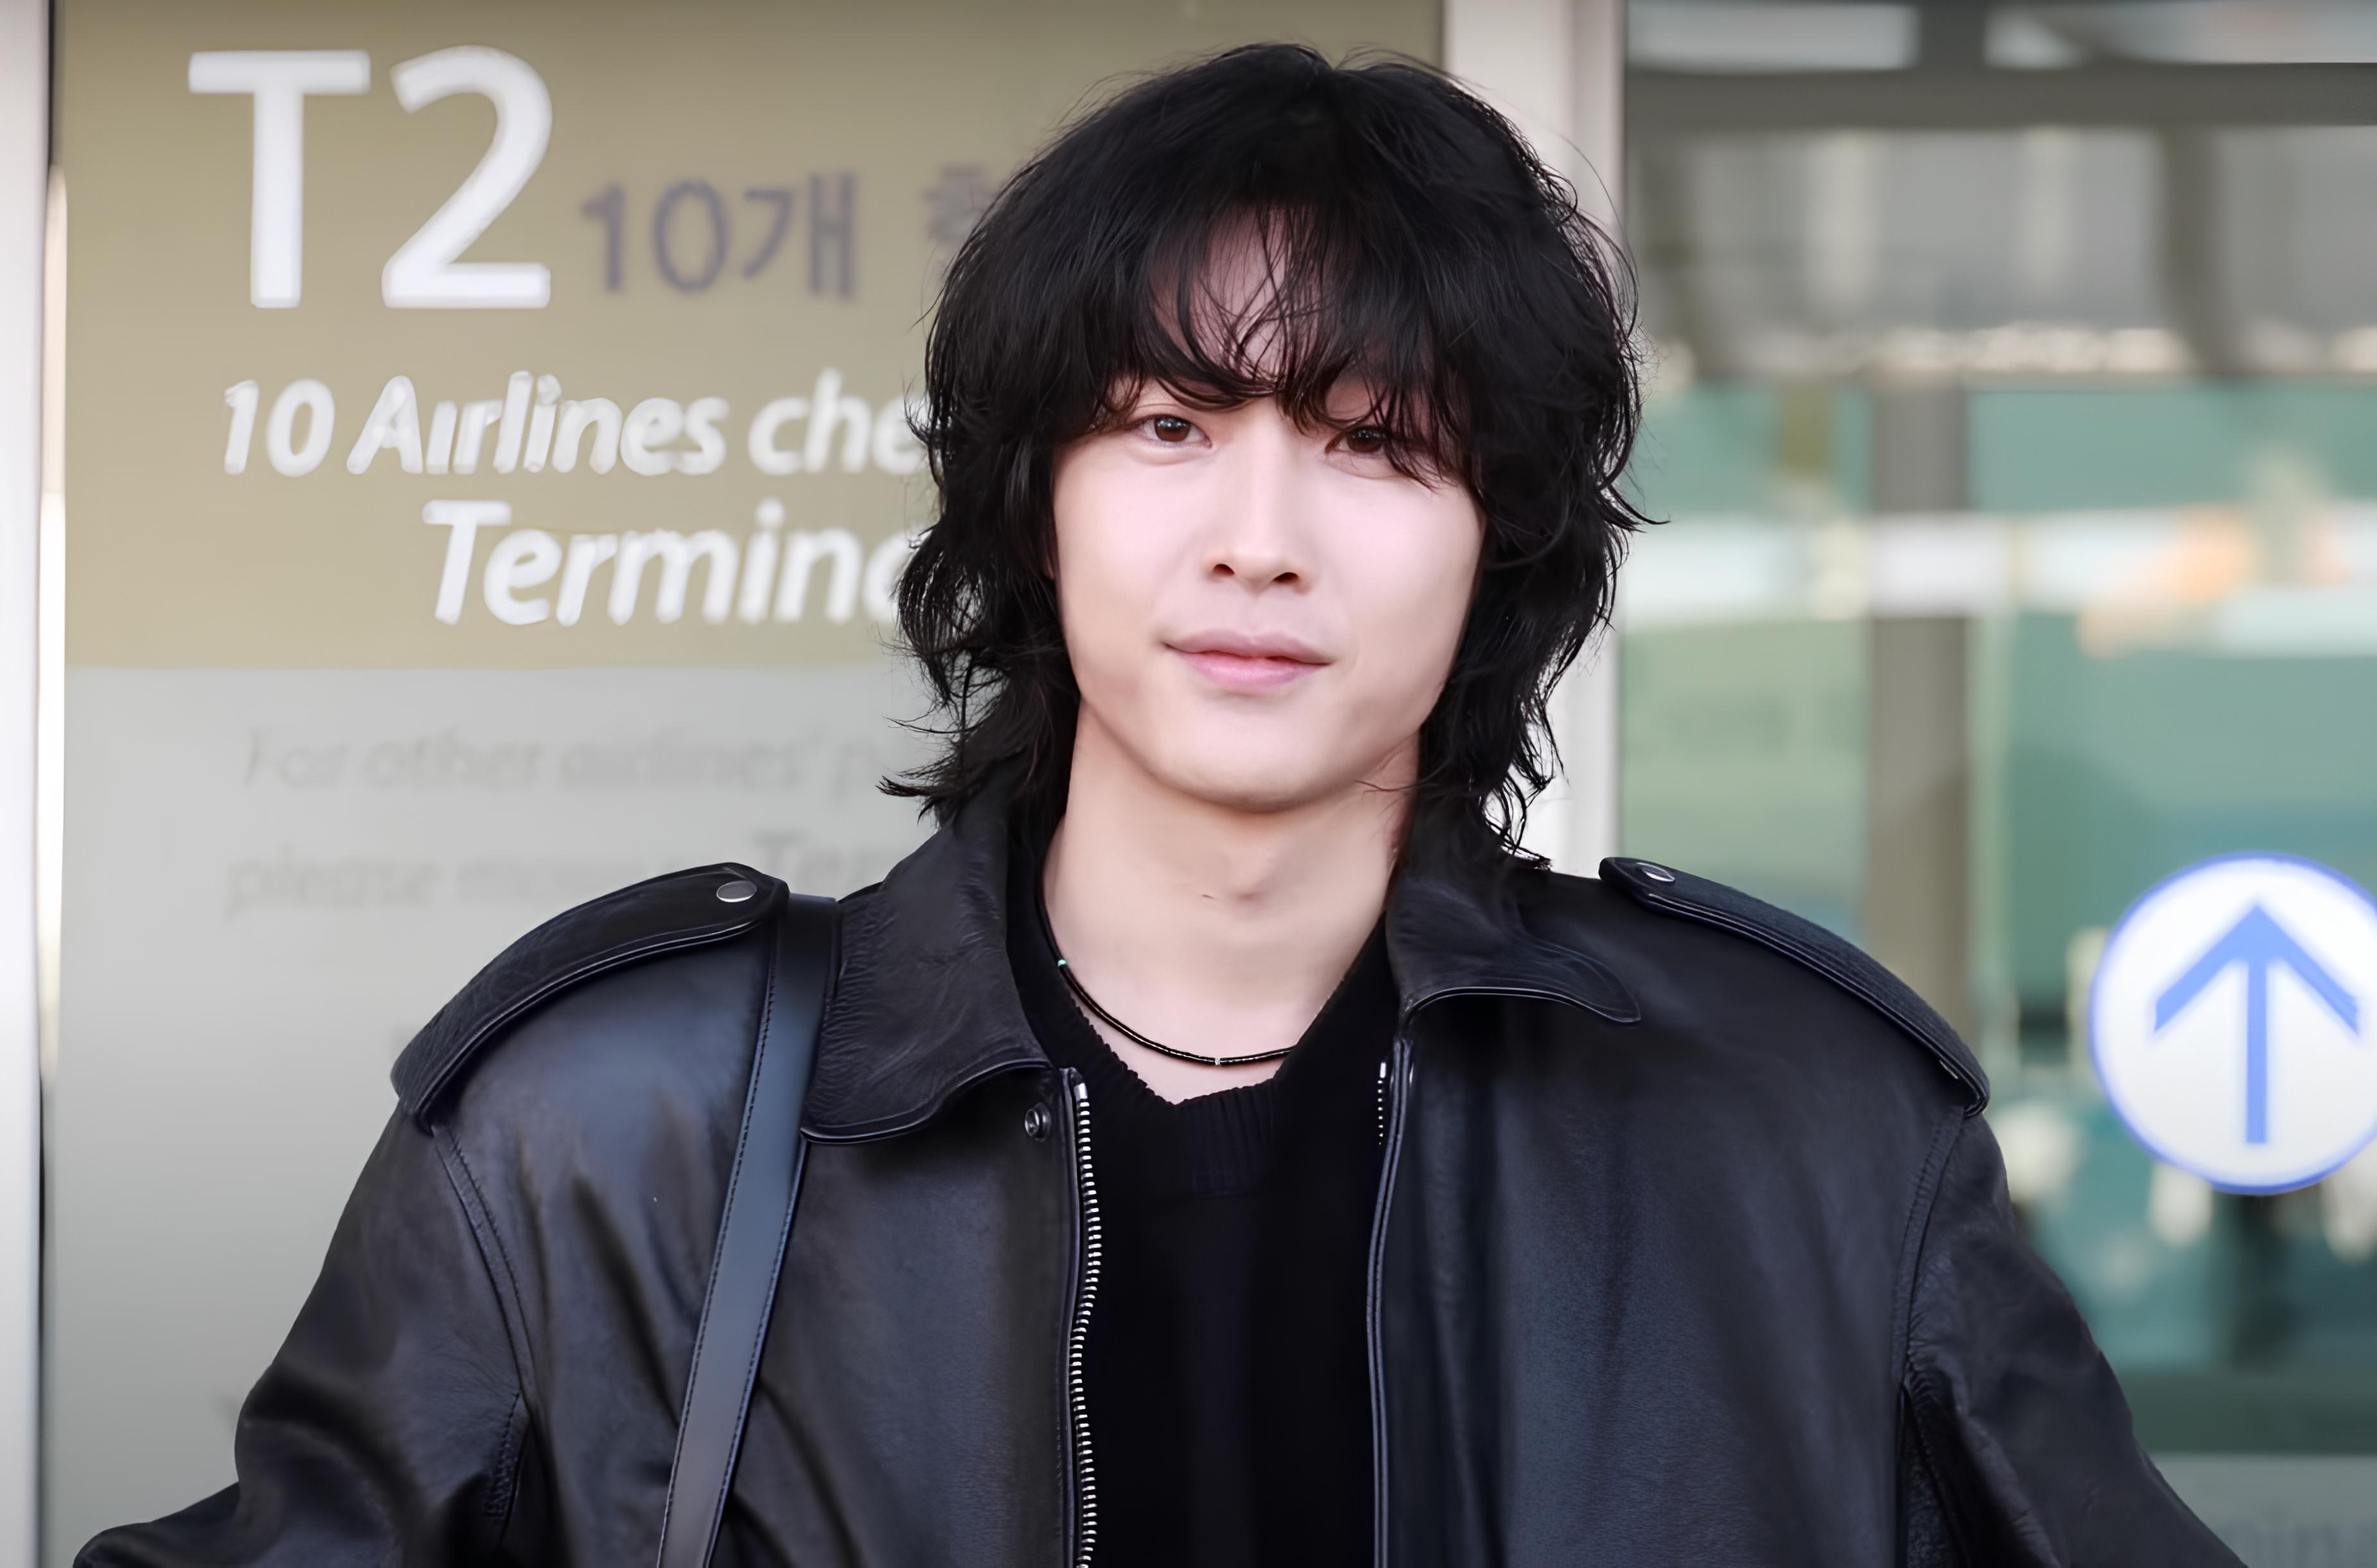
อี จง-ว็อน

| name = อี จง-ว็อน
| image = 이종원 Lee Jong-won - Incheon Airport Departure on March 2, 2024.jpg
| birth_place = ประเทศเกาหลีใต้
| occupation = นักแสดง, นายแบบ
| years_active = 2018–ปัจจุบัน
| agent = เอโคโกลบอลกรุ้ป
อี จง-ว็อน ; เกิด 31 ธันวาคม ค.ศ. 1994) เป็นนักแสดงและนายแบบชาวเกาหลีใต้ เขามีชื่อเสียงจากบทบาทในละครเช่น เรื่อง "My Unfamiliar Family|มายอันแฟมิเลียร์แฟมิลี", "XX (web series)|เอ็กซ์เอ็กซ์," และ "The Spies Who Loved Me|เดอะสปายฮูเลิฟมี"
== ผลงานการแสดง ==
=== ภาพยนตร์ ===
| class="wikitable sortable plainrowheaders"
|-
! scope="col" | ปี
! scope="col" | เรื่อง
! scope="col" | บทบาท
! scope="col" | หมายเหตุ
! scope="col" class="unsortable" |
|-
! scope="row"| 2018
| "รีเกรต"
|
|ภาพยนตร์อิสระ
|
|-
! scope="row" rowspan=2|2019
| "เอาเออร์เบสบอล"
| คิม คย็อง-ชิก
|
|
|-
| "แฟมิลีอาฟแฟร์" || ซู-วัน
|
|
|-
! scope="row" | 2020
| "มายดรีม"
| โน จุนซู
|
|
|-
|
== อ้างอิง ==
==แหล่งข้อมูลอื่น==
หมวดหมู่:นักแสดงชายชาวเกาหลีใต้
หมวดหมู่:บุคคลที่เกิดในปี พ.ศ. 2537